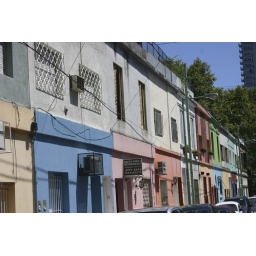
Some colorful houses near our hostel.